Banded broadbill

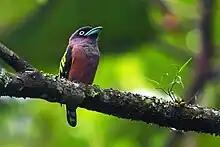
"E. j. javanicus"

All the subspecies excluding "javanicus" are sometimes split as a separate species, "E. harterti", on the basis of morphology, which would make the current species monotypic (having only one subspecies). According to this scheme, the nominate subspecies is called the Javan broadbill, and the three subspecies in "E. harterti" ("harterti", "brookei" and "pallidus") are called the banded broadbill.